Malden A. Studd

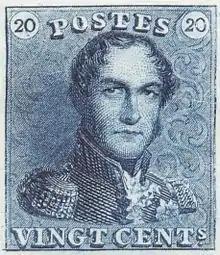
The "Epaulettes" stamps of Belgium were a specialism of Studd

Studd only took up philately seriously after his retirement from the Army. His first collections were of the stamps of Bechuanaland and Norway. He later specialised in Canada before moving on to the Epaulettes and Medallion issues of Belgium. He made a study of the maritime cancellations of the world and in 1970 gave a display of the Quetzal issues of Guatemala to the Royal Philatelic Society London, of which he had been a member since 1924 (Fellow 1927).